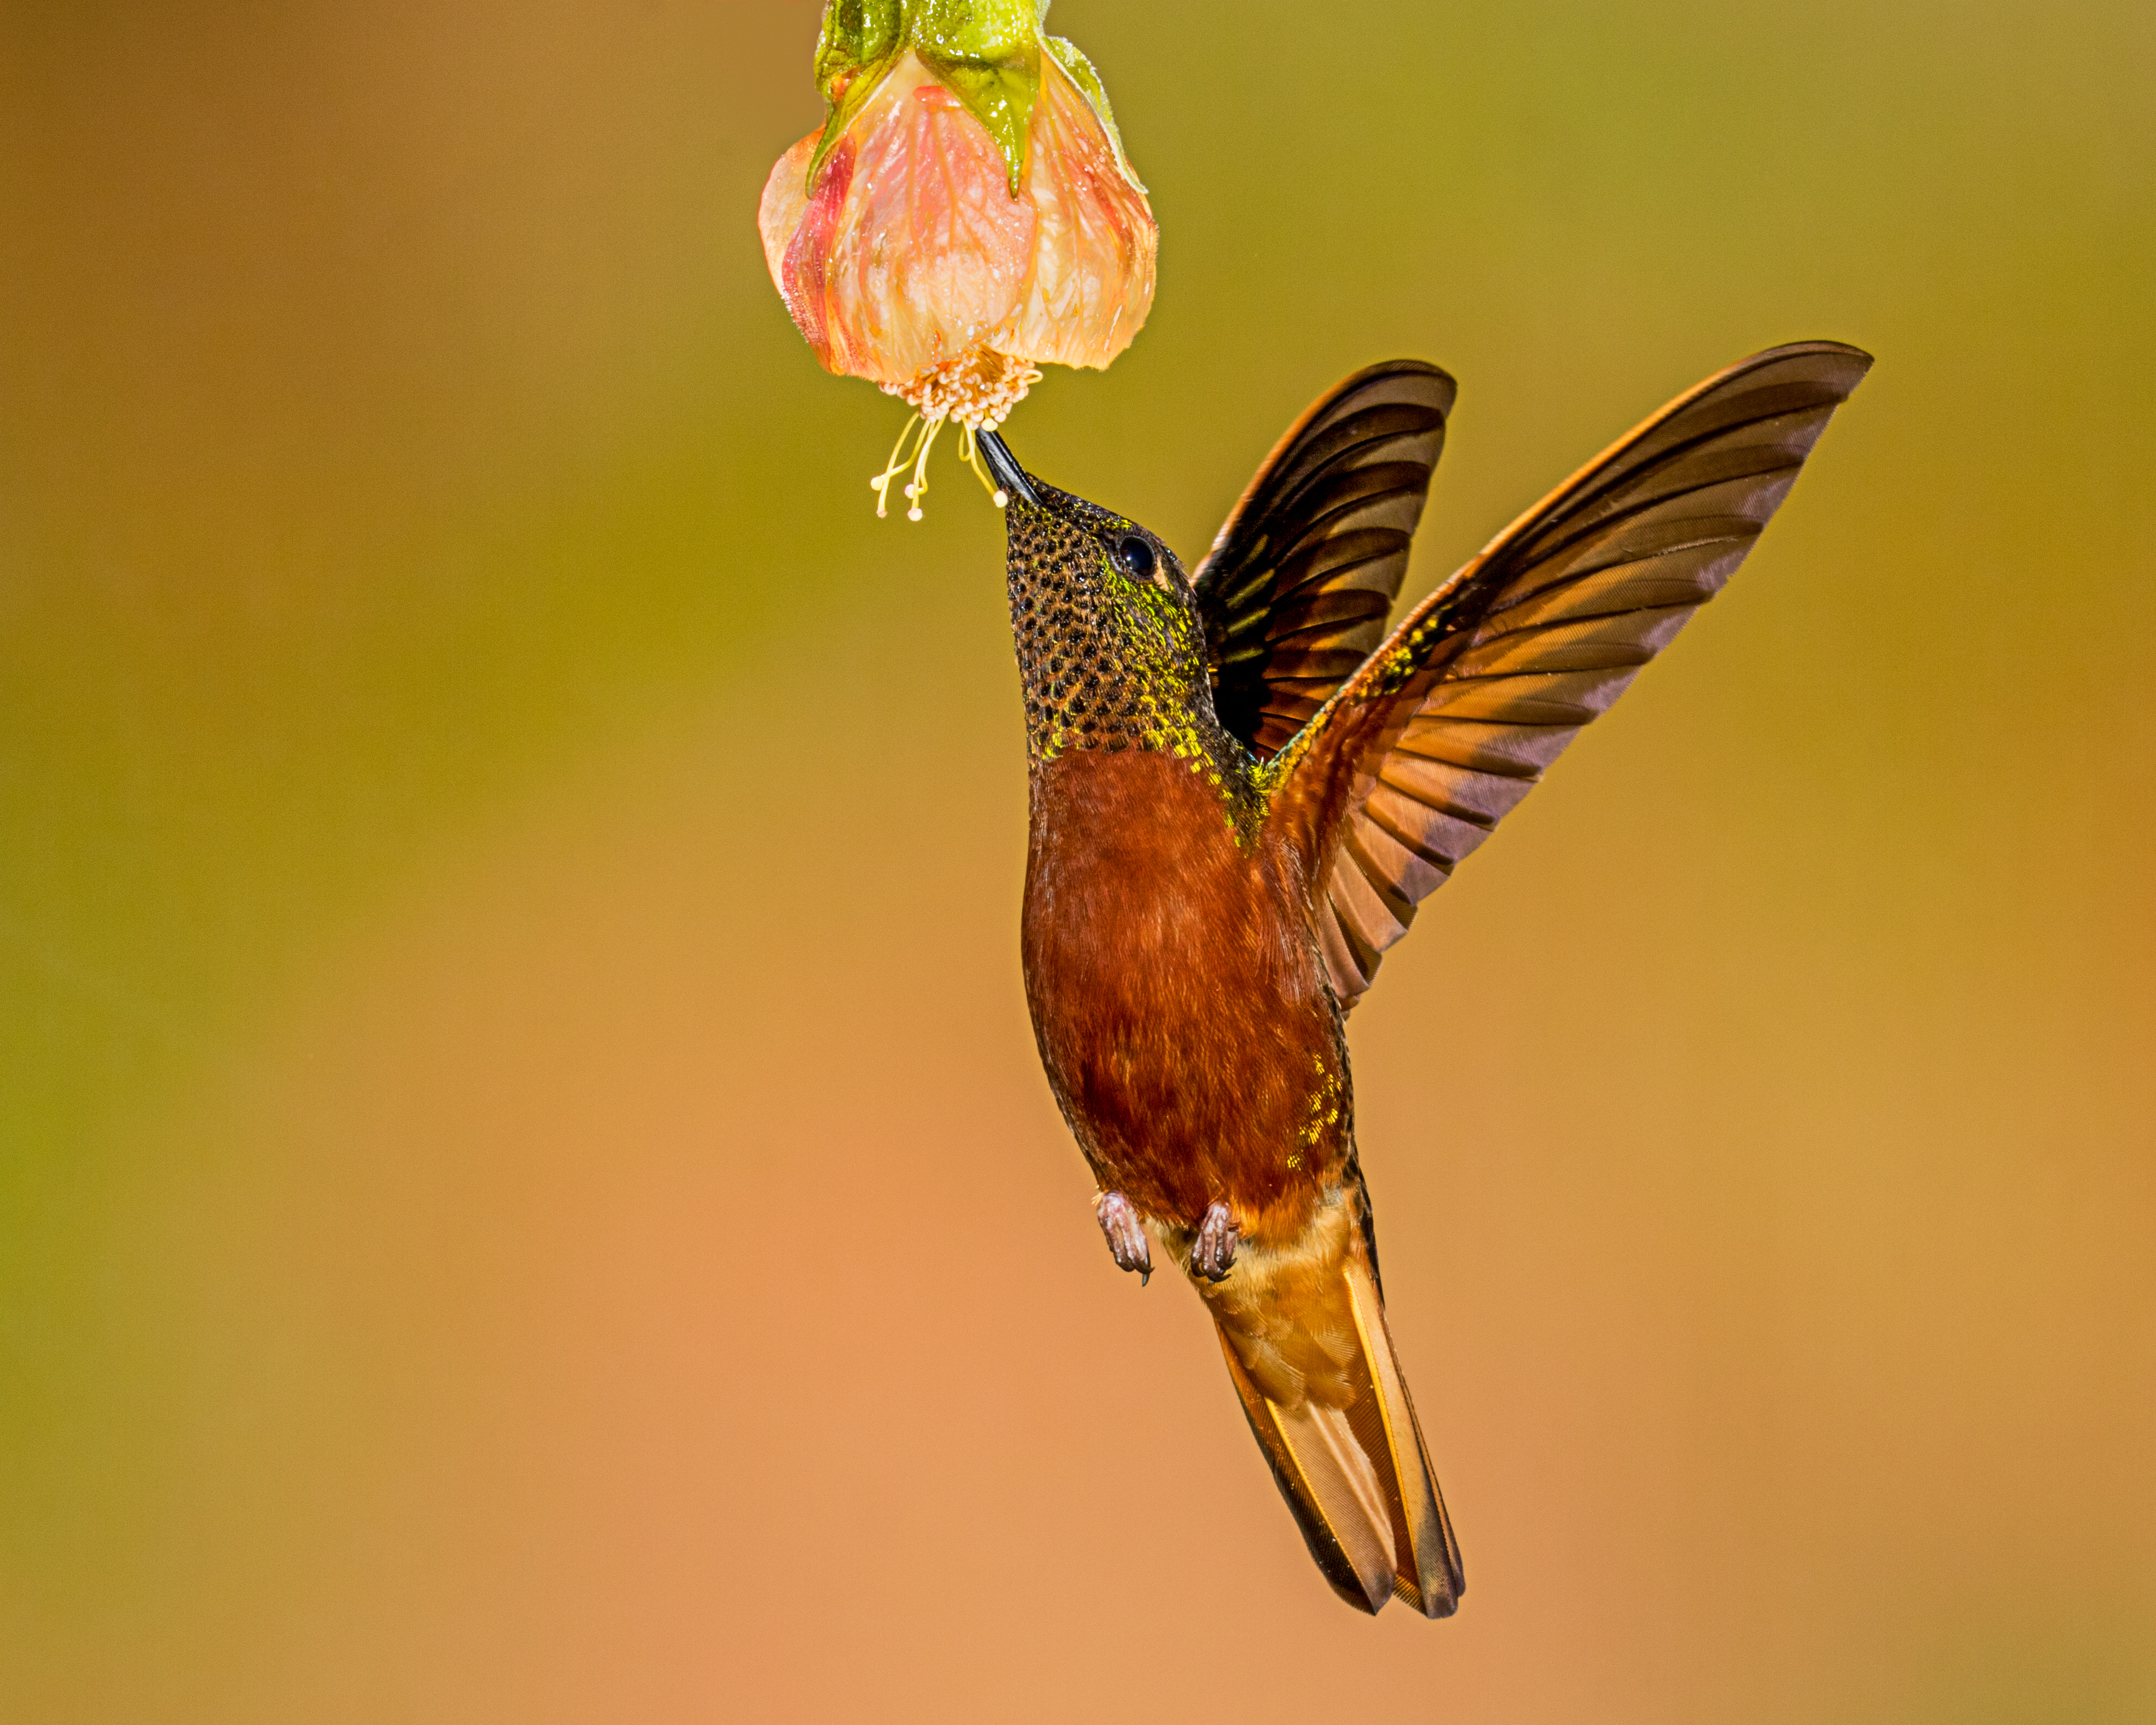
bird, wing, flower, beak, hummingbird, yellow, fauna, vertebrate, finch, andymorffew, morffew, naturethroughthelens, guangolodge, ecuador, wren, macro photography, pollinator, perching bird